History of submarines

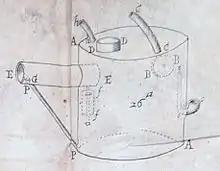
Denis Papin's second submarine design, 1690.

Between 1690 and 1692, the French physicist Denis Papin designed and built two submarines. The first design in 1690 was a strong and heavy metallic square box, equipped with an efficient pump that pumped air into the hull to raise the inner pressure. When the air pressure reached the required level, holes were opened to let in some water. This first machine was destroyed by accident. The second design in 1692 had an oval shape and worked on similar principles. A water pump controlled the buoyancy of the machine. According to some sources, a spy of German mathematician Gottfried Wilhelm Leibniz called Haes reported that Papin had met with some success with his second design on the River Lahn.